Only Girl (In the World)

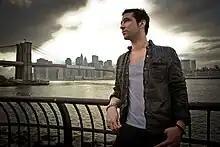
A man in a grey T-shirt, looking to his right

"Only Girl (In the World)" was written by Crystal Johnson with the song's producers, Stargate and Sandy Vee. Rihanna had previously worked with Stargate on the singles "Hate That I Love You", "Don't Stop the Music" and "Rude Boy". In February 2011, Stargate said that Rihanna approached the Norwegian production duo before she began recording the then-untitled project, saying that she wanted to have fun and produce happy, uptempo songs. According to Tor Erik Hermansen of Stargate, "Only Girl (In the World)" was the first song created for "Loud" and Rihanna decided to include it on the album before recording her vocals. Furthermore, American singer Katy Perry expressed interest in recording "Only Girl (In the World)", but the song was specifically composed by Stargate for Rihanna. In a webchat with fans, Rihanna said that she wanted to take the next step as an artist: "I didn't want to go backward and remake "Good Girl Gone Bad". I wanted the next step in the evolution of Rihanna, and it's perfect for us. You guys are always defending me, so now you've got some great songs to justify it." The singer described "Only Girl (In the World)" as having a "bigger sound" than "Rude Boy".